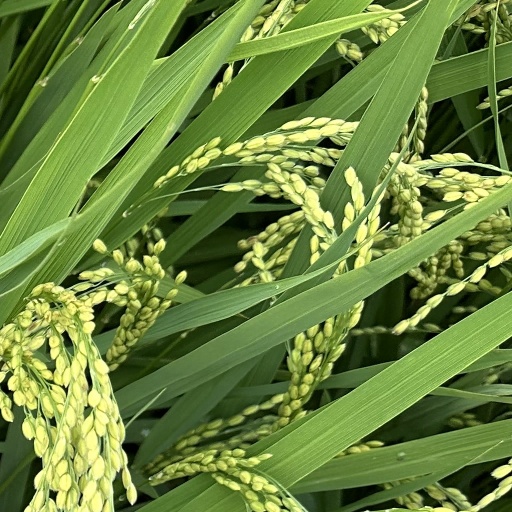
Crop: rice